Dorota Simonides

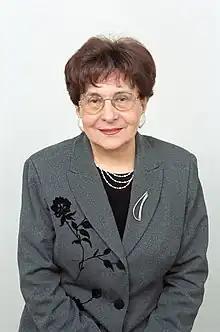

Dorota Elżbieta Simonides (born 1928 Janów) - Polish folklorist and politician. Professor emerita of the Faculty of Philology, Opole University.